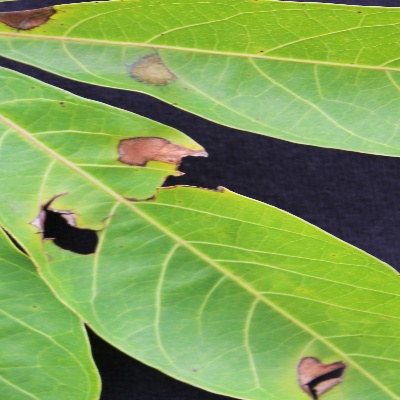
Crop: Cassava
Condition: brown spot